Up All Night (TV series)

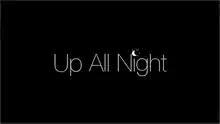

Up All Night is an American television sitcom created by Emily Spivey that aired on NBC from September 14, 2011, to December 13, 2012. The show starred Christina Applegate, Will Arnett, Jennifer Hall, Luka Jones, and Maya Rudolph.